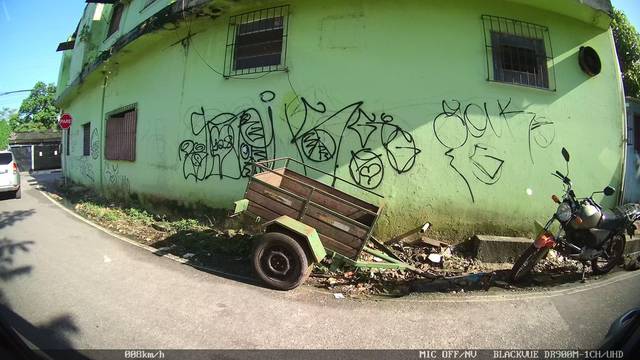
Region: Brazil
Coordinates: -1.409, -48.428